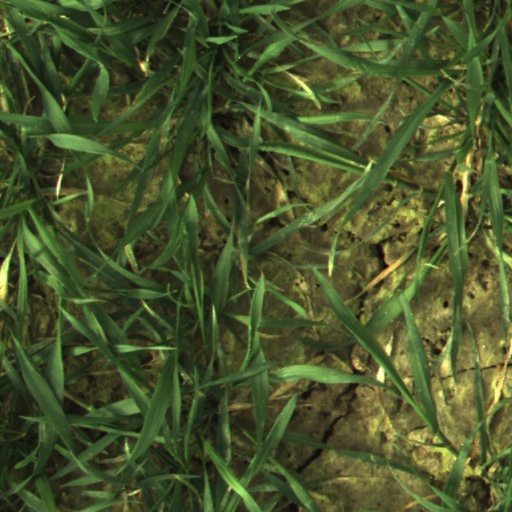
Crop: wheat